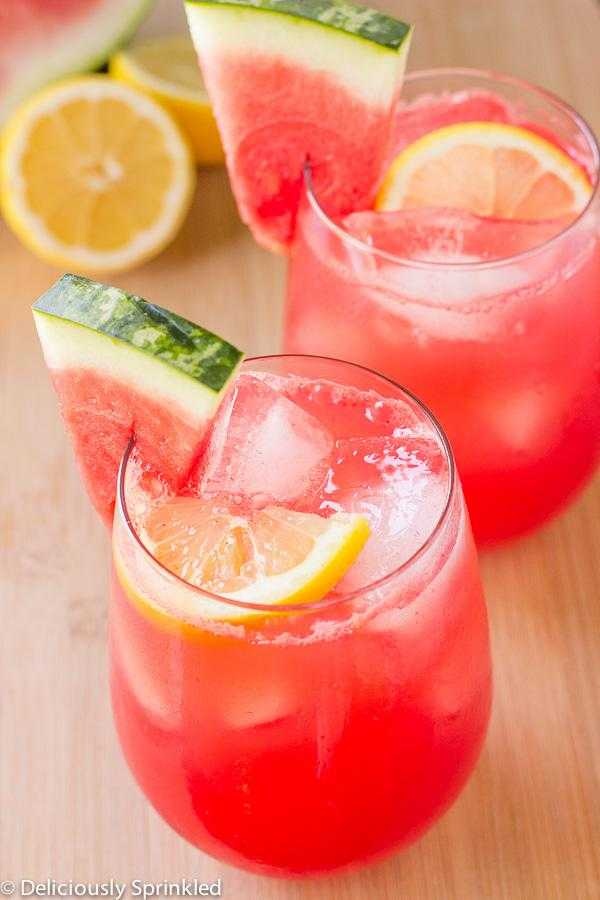
Label: Watermelon